Iepenrode

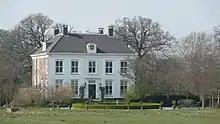
Ipenrode on the Herenweg, the road from Haarlem to Leiden that leads along 17th and 18th century summer homes.

Iepenrode, or Ipenrode, is the name of a villa in Heemstede, the Netherlands, between the Leidsevaart and Herenweg. It is located north of Huis te Manpad and south of Berkenrode. It was once the summer home of various mayors ("burgemeesters") of Haarlem and is currently privately owned.